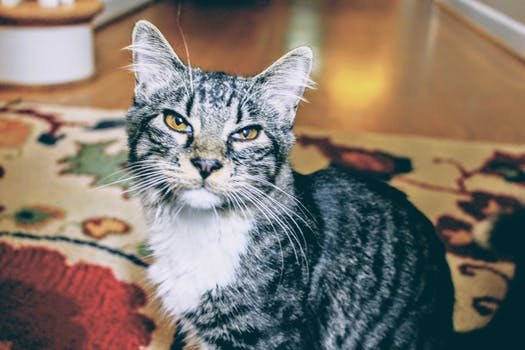
Label: No Watermark